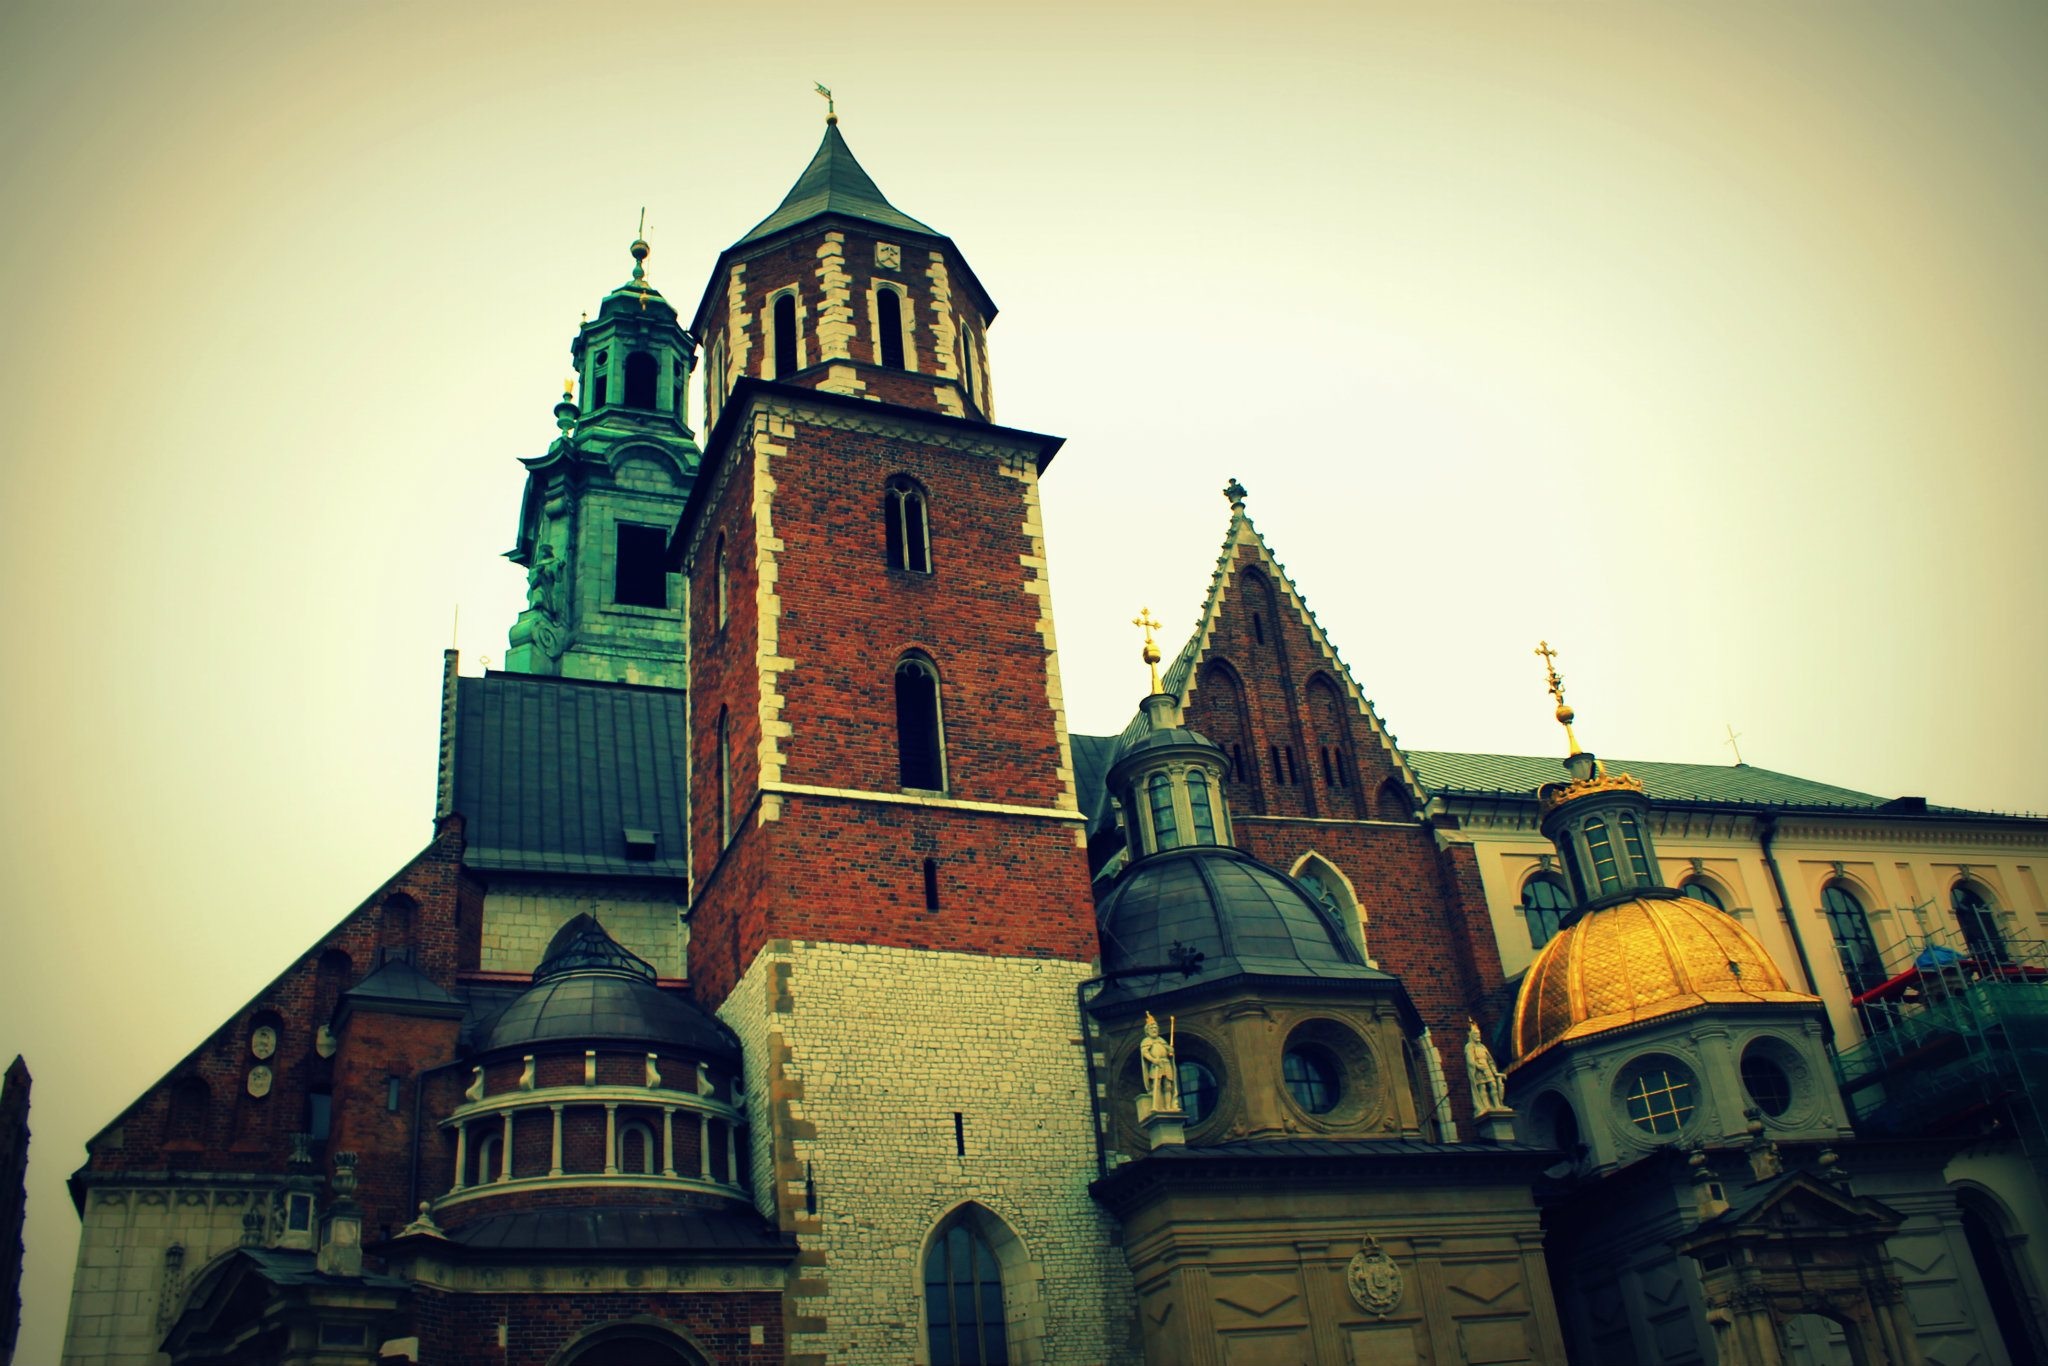
architecture, bridge, night, house, town, building, old, city, monument, europe, evening, tower, autumn, religion, landmark, church, cathedral, historic, cross, place of worship, crest, old town, capital, religious, catholic, lights, classical, spire, faith, monastery, poland, culture, christianity, famous, historical, oldtown, baroque, krakow, cracow, architectural, caltholic, paulinite